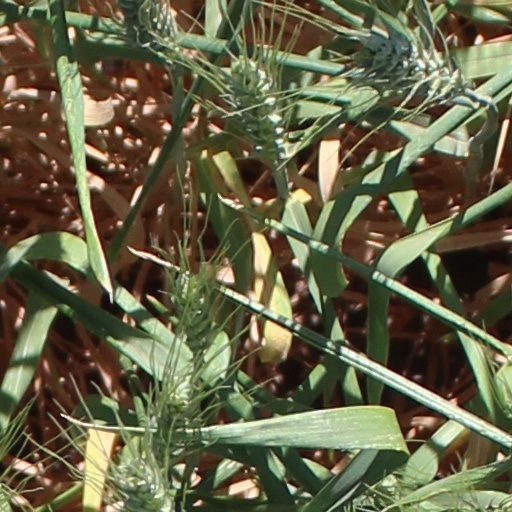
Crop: wheat